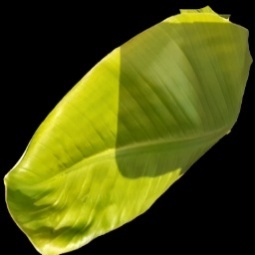
Label: Iron